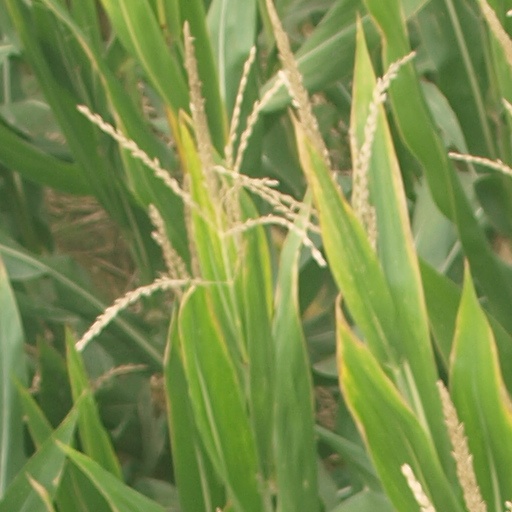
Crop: maize; corn